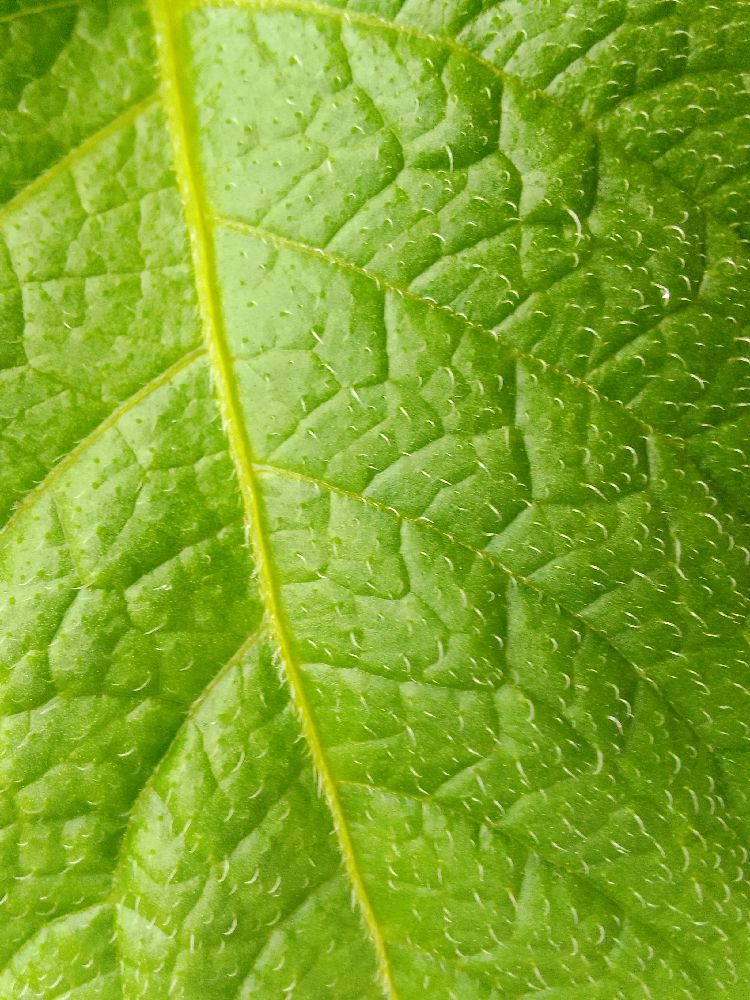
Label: Healthy